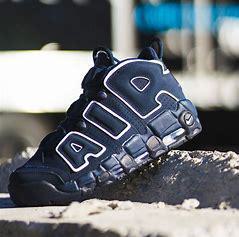
Brand: Nike
Model: Air More Uptempo